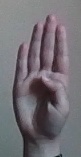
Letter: kaaf